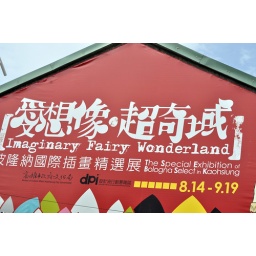
Exhibition sign on building at The Pier-2 Art Center in Kaohsiung in Taiwan.